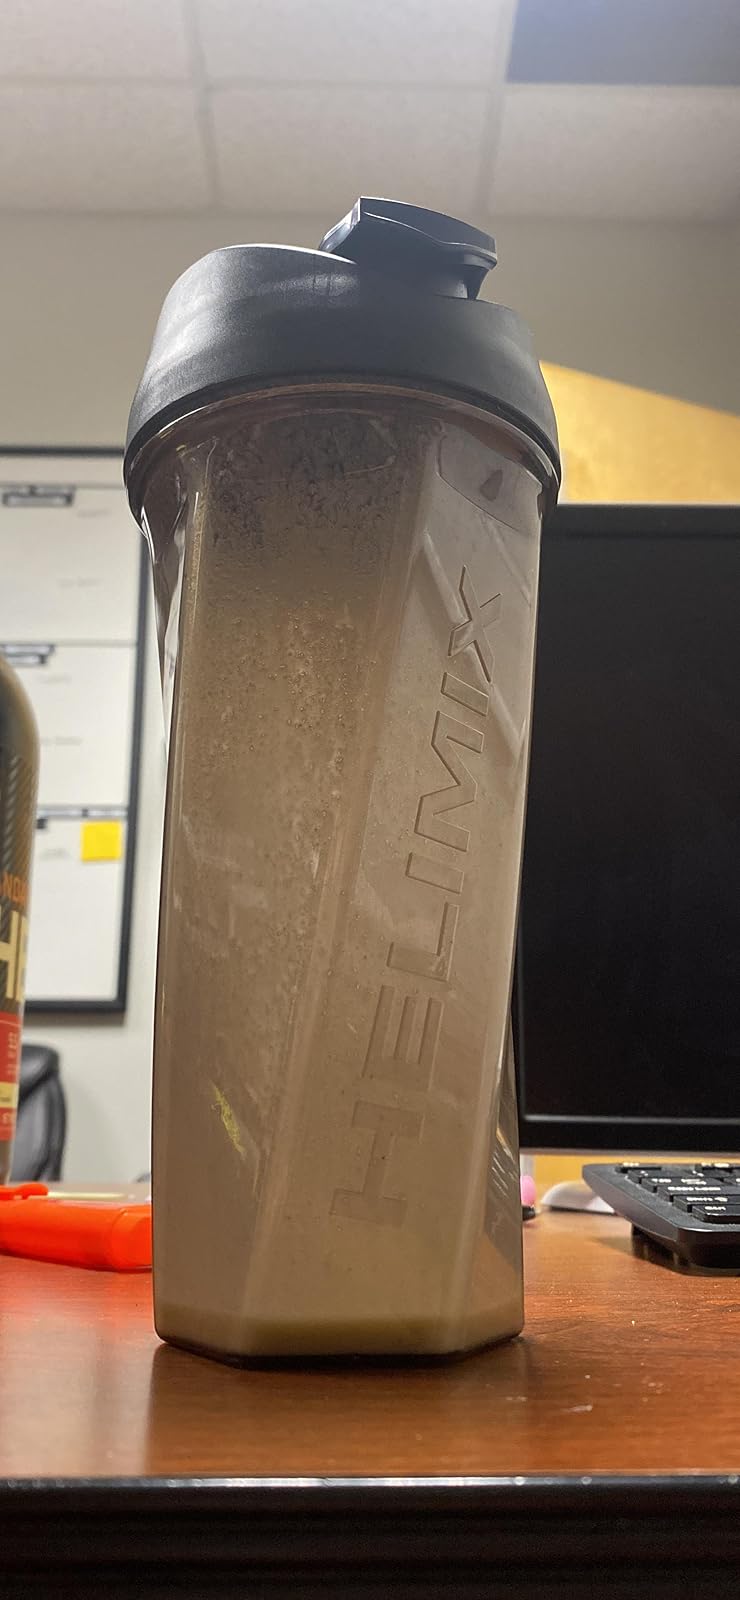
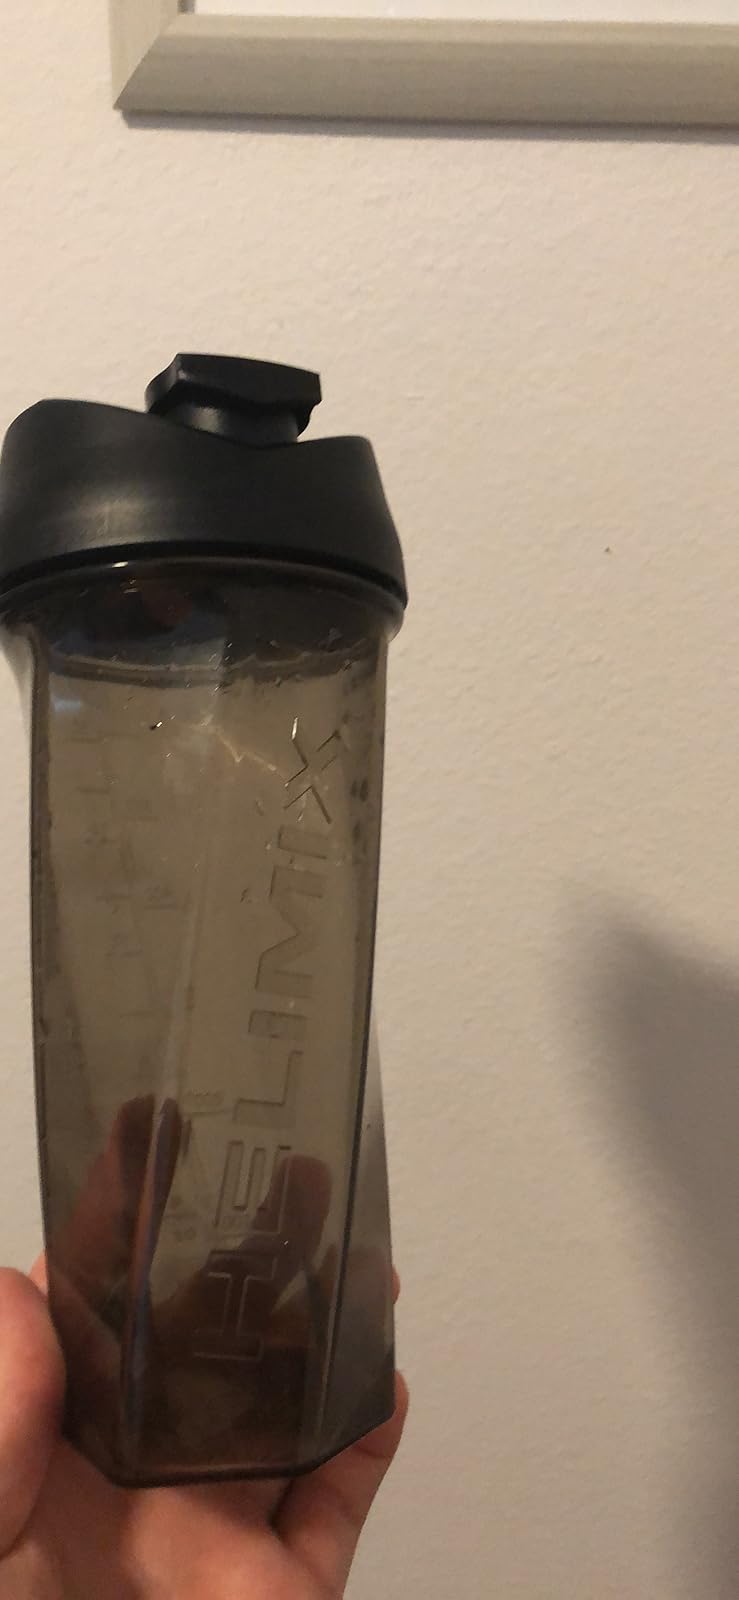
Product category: items_blender
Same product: yes